Alexandria Ocasio-Cortez

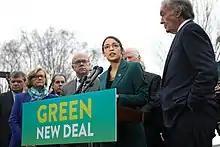
Ocasio-Cortez speaks on a Green New Deal in front of the Capitol Building in February 2019.

In September 2019, Ocasio-Cortez introduced an anti-poverty policy proposal (packaged in a bundle called "A Just Society") that would take into account the cost of childcare, health care, and "new necessities" like Internet access when measuring poverty. The proposal would cap annual rent increases and ensure access to social welfare programs for people with convictions and undocumented immigrants. According to the US census, about 40million Americans live in poverty.